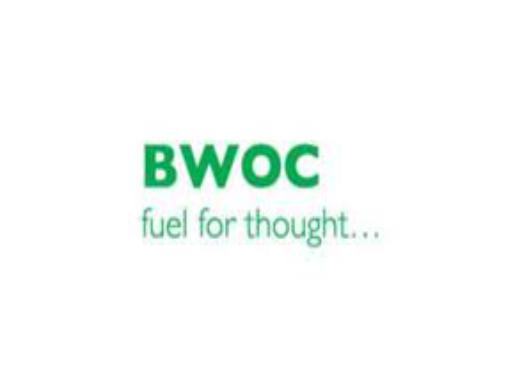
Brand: BWOC
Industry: Others